Matt Briggs

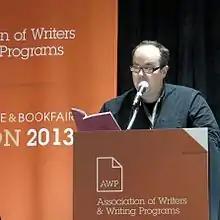
Matt Briggs reading from the Publication Studio edition of his book, Virility Rituals of North American Teenage Boys at the Associated Writing Conference in Boston on Saturday March 9, 2013.

Matt Briggs (born 1970) is an American novelist and short story writer.